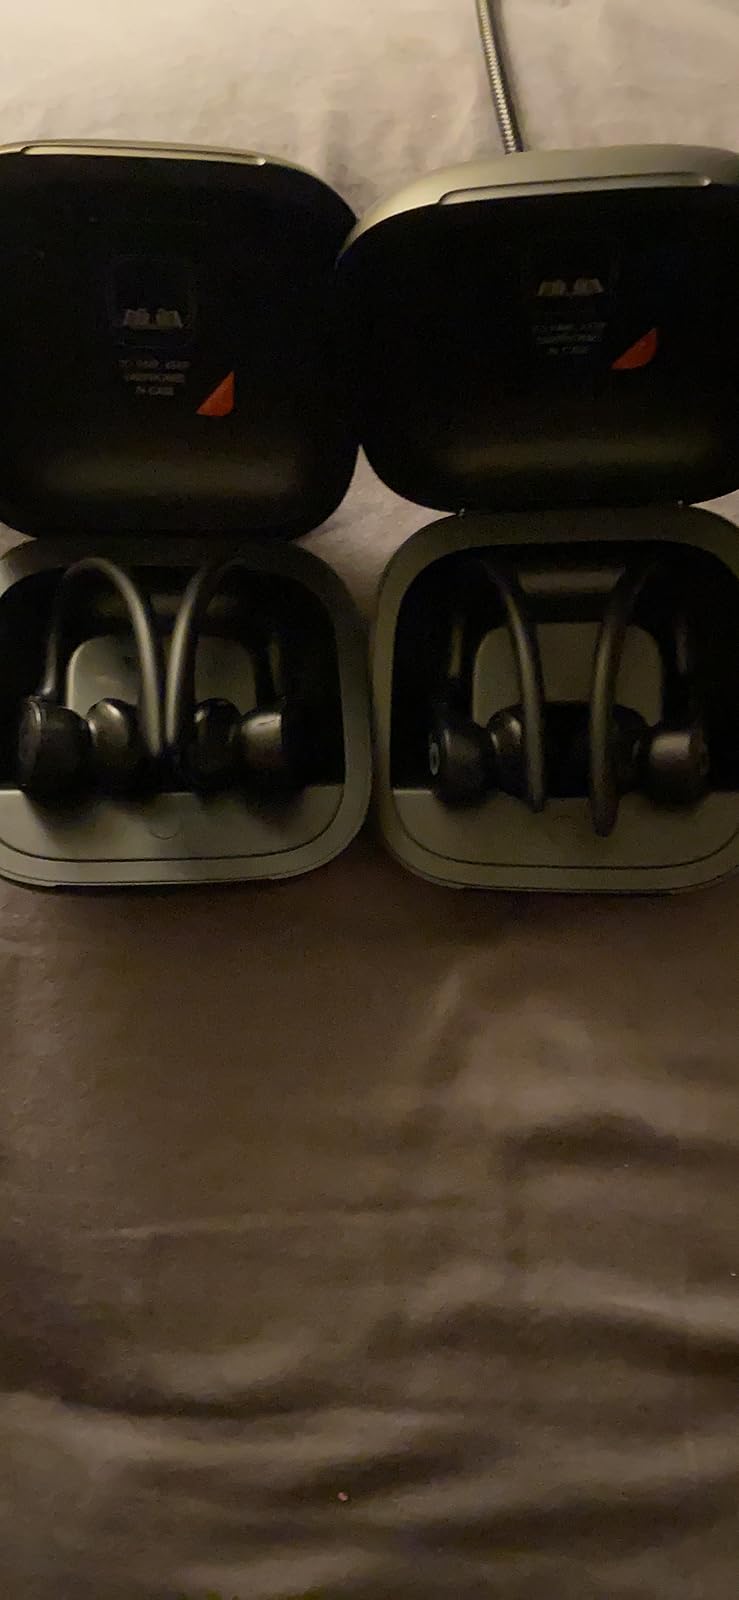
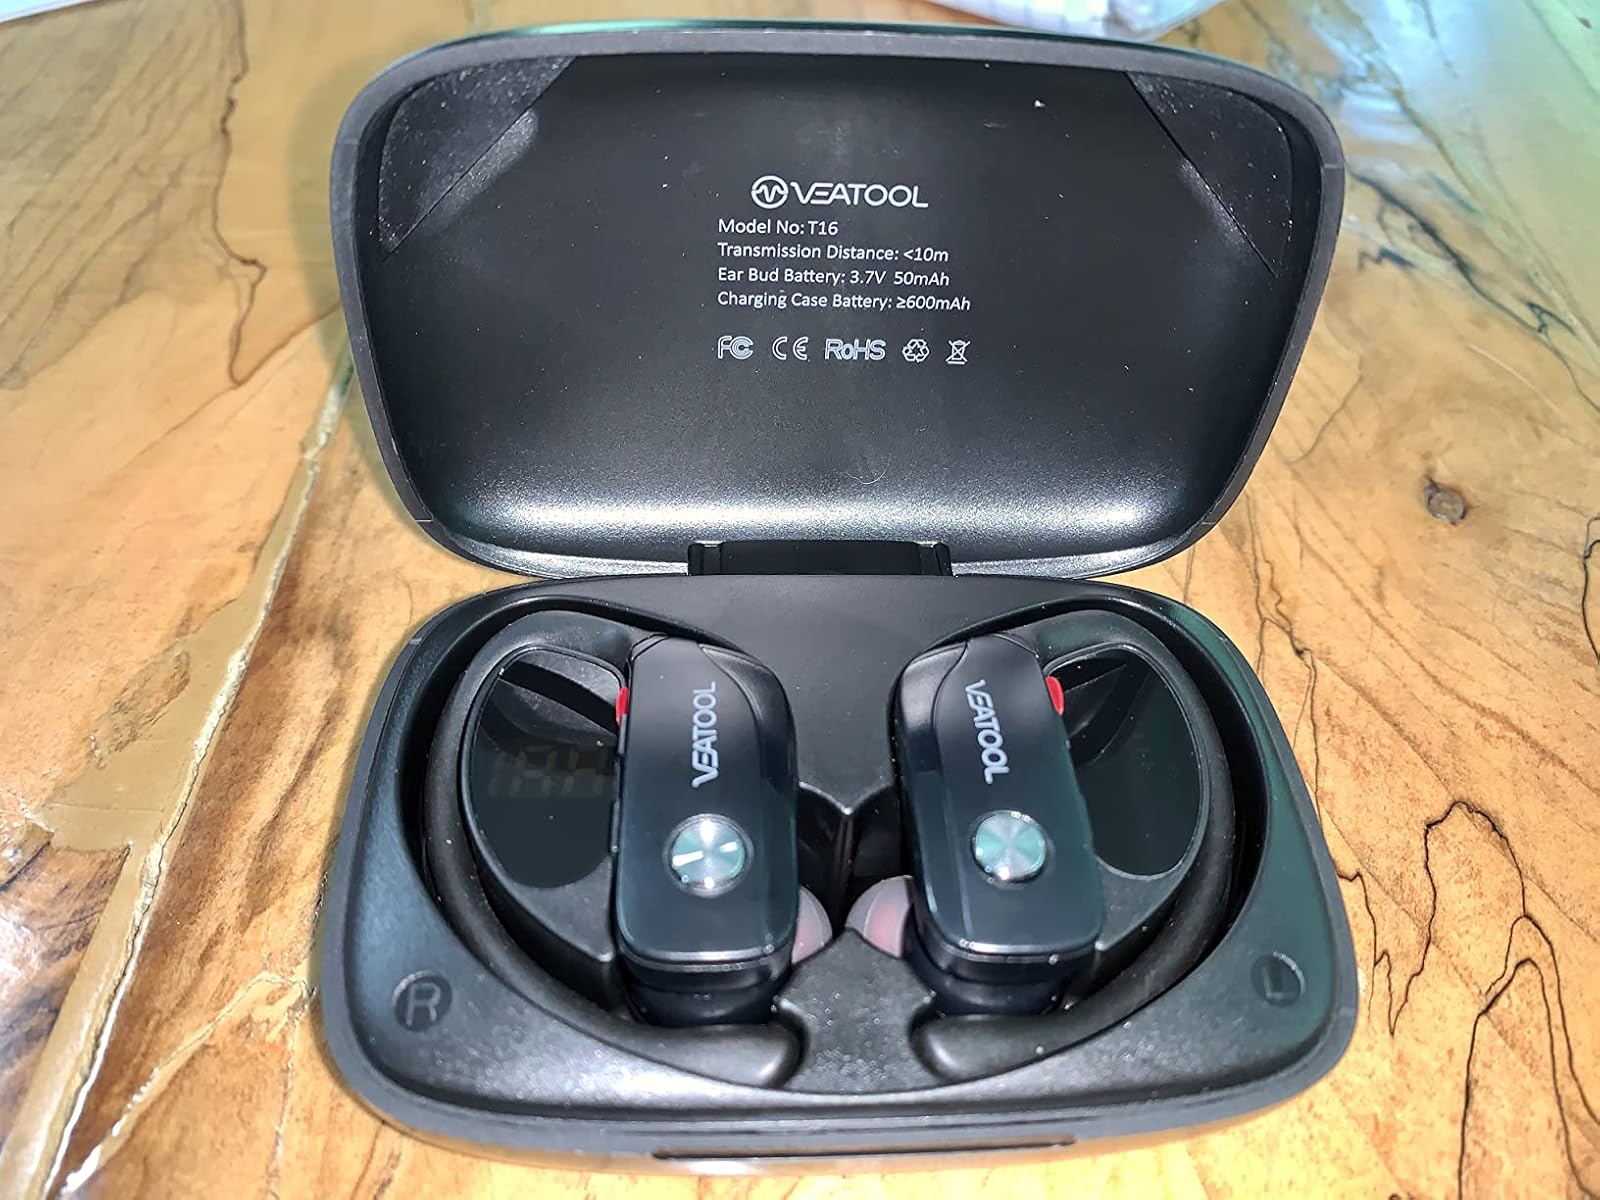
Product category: earbuds
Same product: no